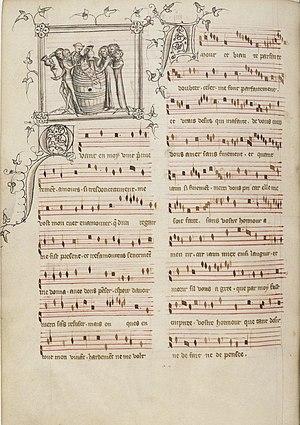
Paris, Bibliothèque Nationale, Fonds Français 1584
Polyphonic Music of the Fourteenth Century est un ouvrage constitué de 24 volumes, paru entre 1956 et 1991 aux Éditions de l'Oiseau-Lyre, qui présente en notation moderne le répertoire complet de la musique polyphonique du XIVᵉ siècle, soit plus de 2 000 pièces.